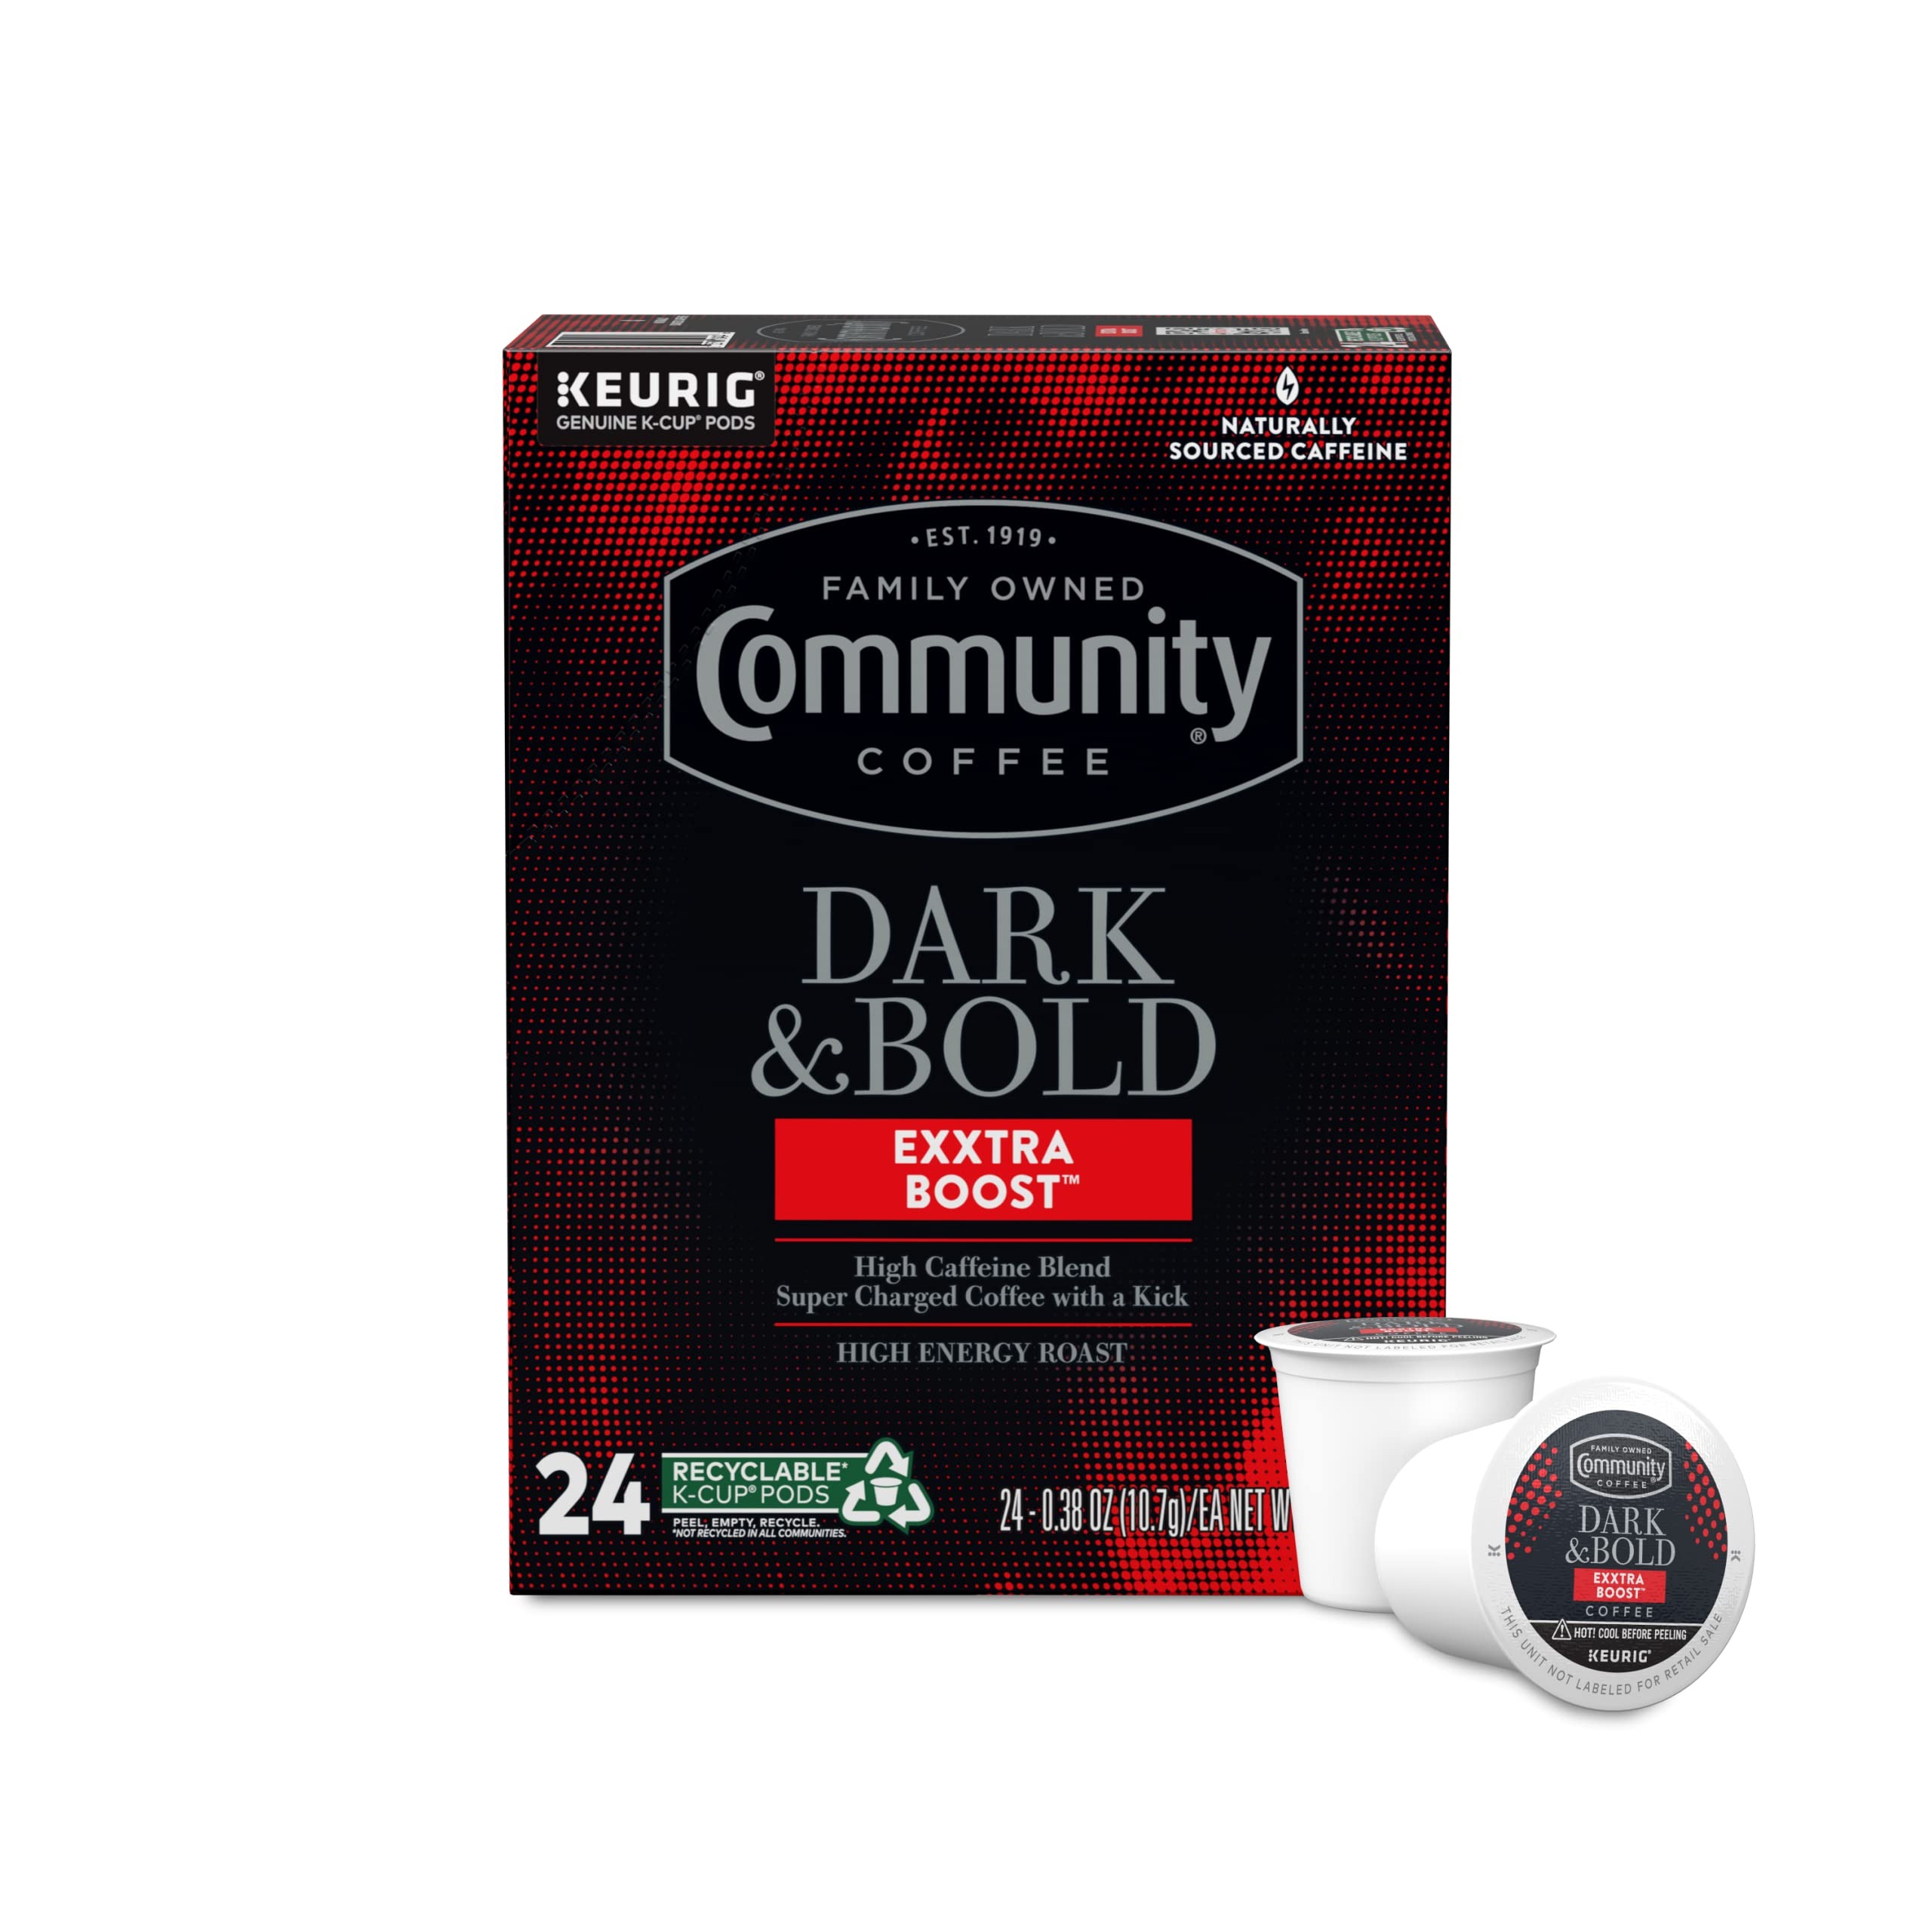
Item Name: Community Coffee Dark & Bold Exxtra Boost 24 Count Coffee Pods, Compatible with Keurig 2.0 K-Cup Brewers, 24 Count (Pack of 1)
Bullet Point 1: HIGH CAFFEINE BLEND: Super charged with naturally sourced caffeine from coffee and shockingly bold flavor to get you going
Bullet Point 2: COFFEE PODS: We take premium coffee beans, roast and grind them to perfection, then package in single serve pods that are Keurig 2.0 (K Cup) compatible for quick and easy brewing
Bullet Point 3: COMMUNITY IS EVERYTHING: From responsibly sourced coffee beans to programs that support military service members, local schools, and more, we give back to partners and local communities however we can
Bullet Point 4: HOW YOU LIKE IT: K Cup compatible, single serve coffee pods for a quickly brewed cup to get you on your way
Bullet Point 5: QUALITY ASSURED: All our coffee beans go through a rigorous scoring system for body, balance, flavor, and aroma; a promise of consistency from our family to yours
Value: 24.0
Unit: Count

Price: 21.49